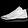
Label: Sneaker